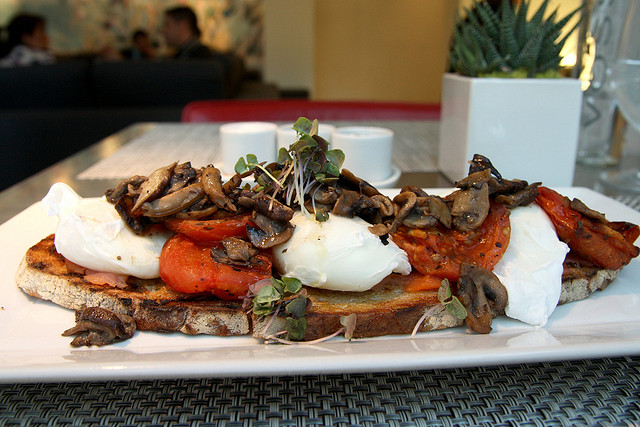
user: Given an image and a question. Answer the question in a short answer. Question: What are the healthy benefits of this dish? Short Answer:
assistant: protein